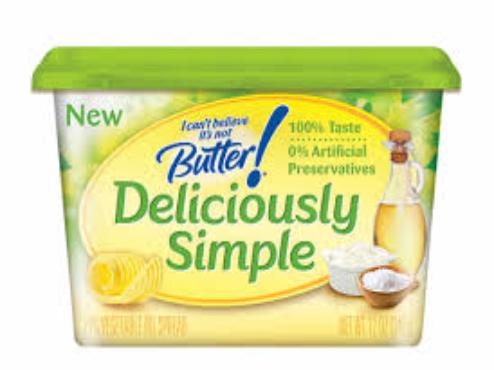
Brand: I Can't Believe It's Not Butter
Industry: Food